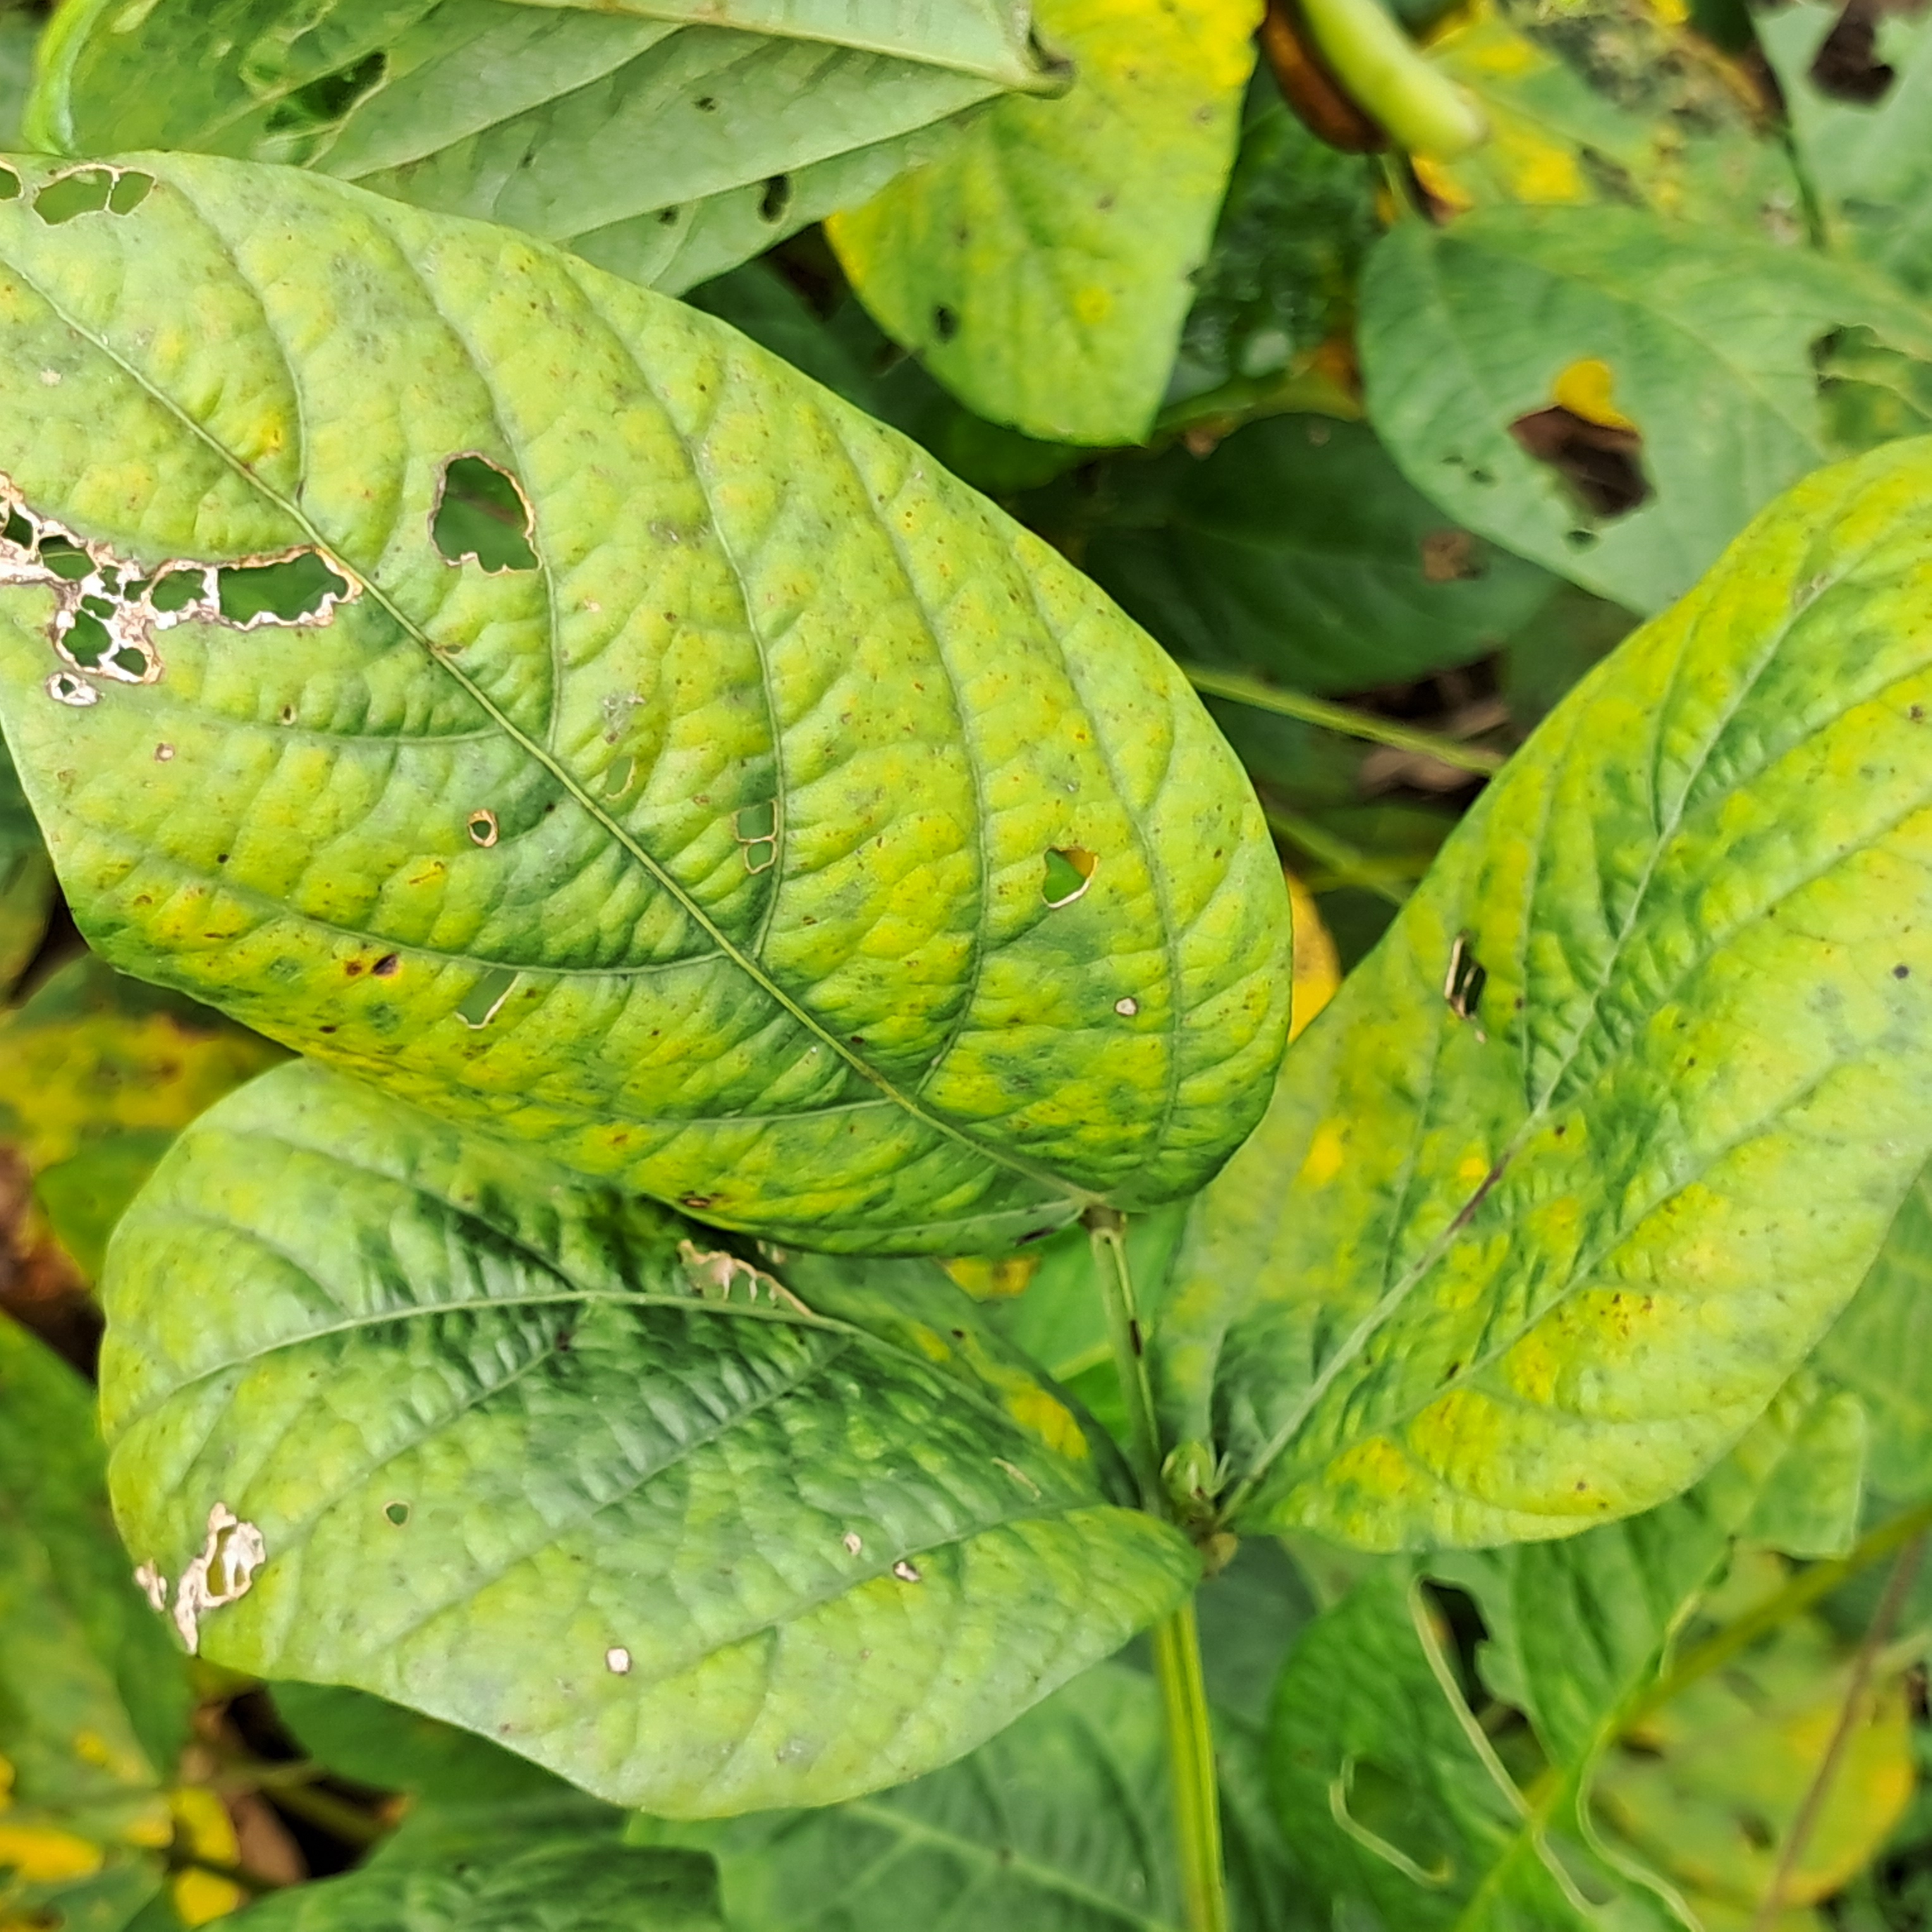
Label: Mosaic